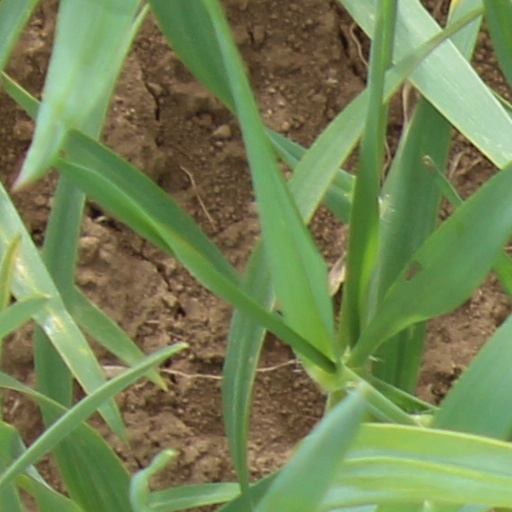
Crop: wheat